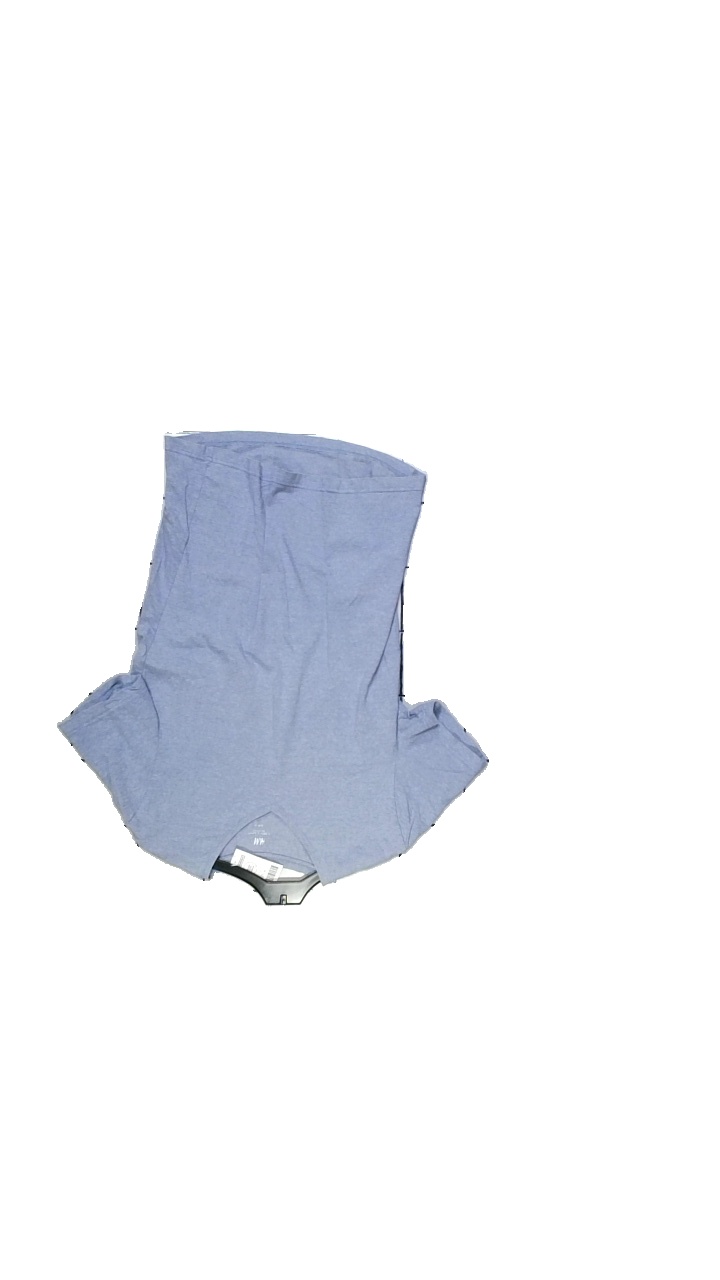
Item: T-shirt (Unisex)
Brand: H&m
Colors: Blue
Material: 100% Cotton
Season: Summer
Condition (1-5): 3
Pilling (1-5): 3
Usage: Reuse
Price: <50